Former Greenwood Town Hall

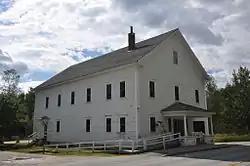

The Former Greenwood Town Hall is located at 270 Main Street (Maine State Route 26) in Locke Mills, the main village of Greenwood, Maine. Completed in 1931, the building has been a center of civic and social activities since, hosting town meetings, elections, school graduations, dances, and private functions. It was replaced as town hall by the present facilities in 1988, and is now maintained by a local non-profit. It was listed on the National Register of Historic Places in 2001.